The Donnas

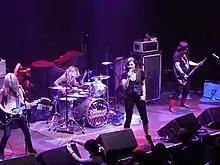
Performing in 2008

On May 19, 2006, the Donnas announced on their public message board that they had "parted ways with Atlantic Records," claiming "[t]he decision was entirely mutual and completely amicable and will not impact the band, nor will it impact upon the writing, recording or touring for the next Donnas album."